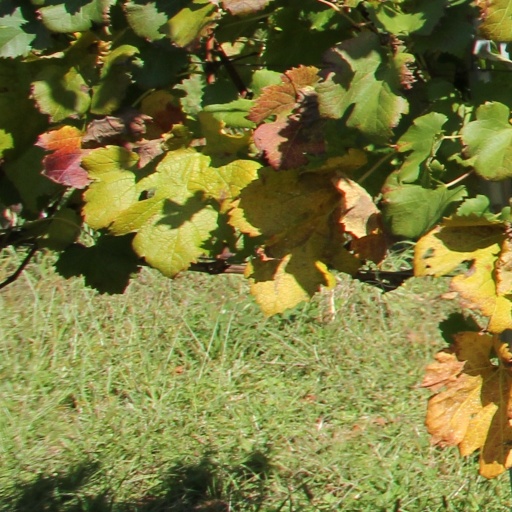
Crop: grape